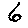
Label: 6